Kahtey Hain Mujhko Raja

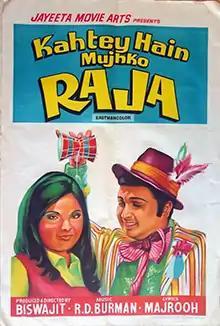
Poster

Kahtey Hain Mujhko Raja is a 1975 Bollywood film directed and produced by Biswajeet. The film stars Biswajeet, Rekha in lead roles, along with Dharmendra, Hema Malini, Shatrughan Sinha in special roles. The music was composed by R. D. Burman.